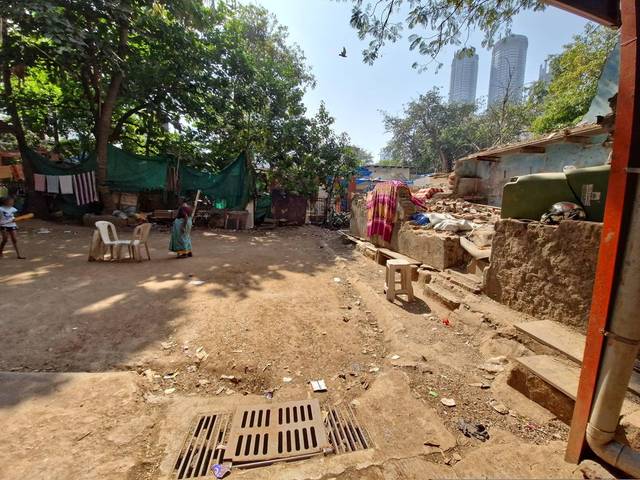
Region: India
Coordinates: 19.01, 72.828